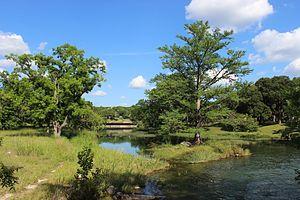
Woodcreek est une ville située au centre du comté de Hays au Texas, aux États-Unis.